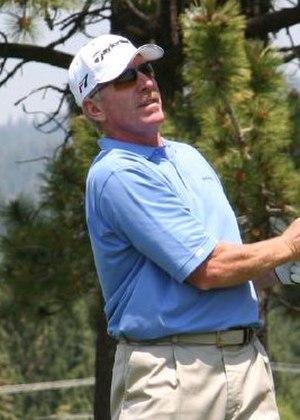
Michael Jack Schmidt est un ancien joueur des ligues majeures de baseball. Il détient le record du nombre de coups de circuit en carrière pour un joueur de troisième but. Il a passé toute sa carrière avec les Phillies de Philadelphie et fut élu au temple de la renommée du baseball en 1995.